Upper Darby High School

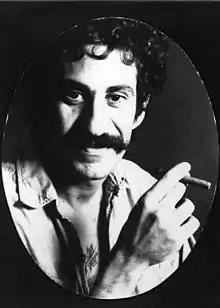
Jim Croce

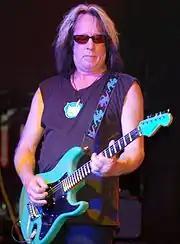
Todd Rundgren

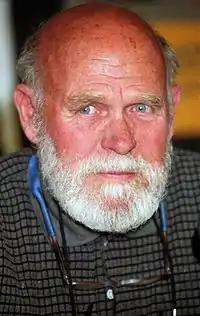
William Wharton

Upper Darby High School's Wall of Fame committee recognizes individuals who have become leaders in their industries. Alumni recognized on Upper Darby High School's Wall of Fame members are indicated with WoF after their biographical summary: